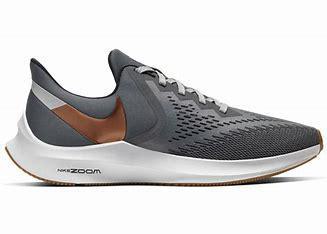
Brand: Nike
Model: Air Zoom Winflo 6